Coeur Alaska, Inc. v. Southeast Alaska Conservation Council

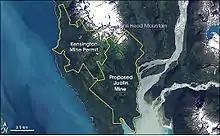
A satellite image of the Kensington Mine Lease, and the proposed Julian Mine.

The discharge of material into waters of the United States is regulated under the Clean Water Act by either the USACE or the Environmental Protection Agency (EPA), depending on what the material is. Discharge of "fill material" falls under the jurisdiction of the USACE; discharge of other pollutants falls under the jurisdiction of the EPA. In 2005 Coeur was granted a permit to dispose of tailings into Lower Slate Lake by the USACE under section 404 of the Clean Water Act. The decision was based on the definition of "fill material" which had been revised in 2002 under the administration of George W. Bush. This new definition allowed some contaminants to be included in mine waste and still be classified as fill. The permit allowed Coeur to dump 4.5 million tons of a combination of waste rock and tailings into Lower Slate Lake over a period of ten years, causing the floor elevation of the lake to rise by .